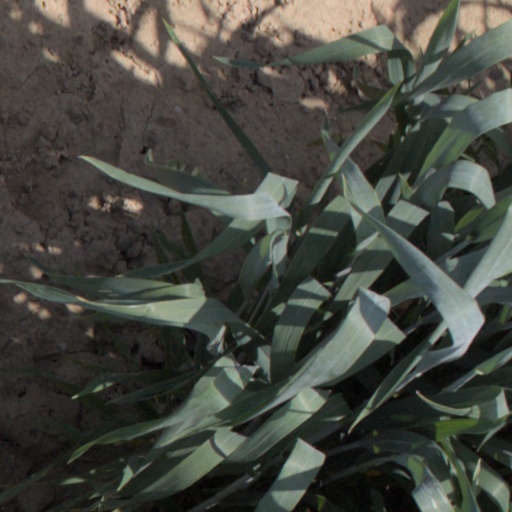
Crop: wheat